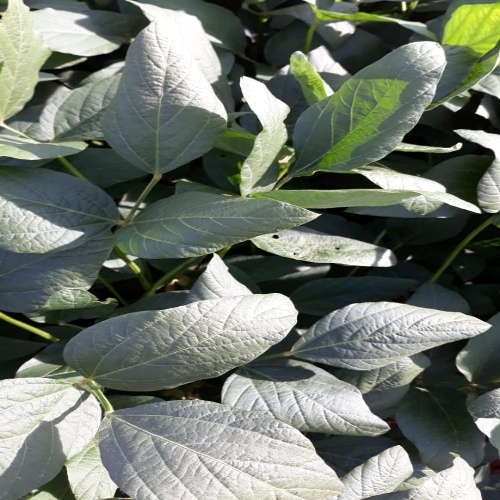
Label: Diabrotica_speciosa